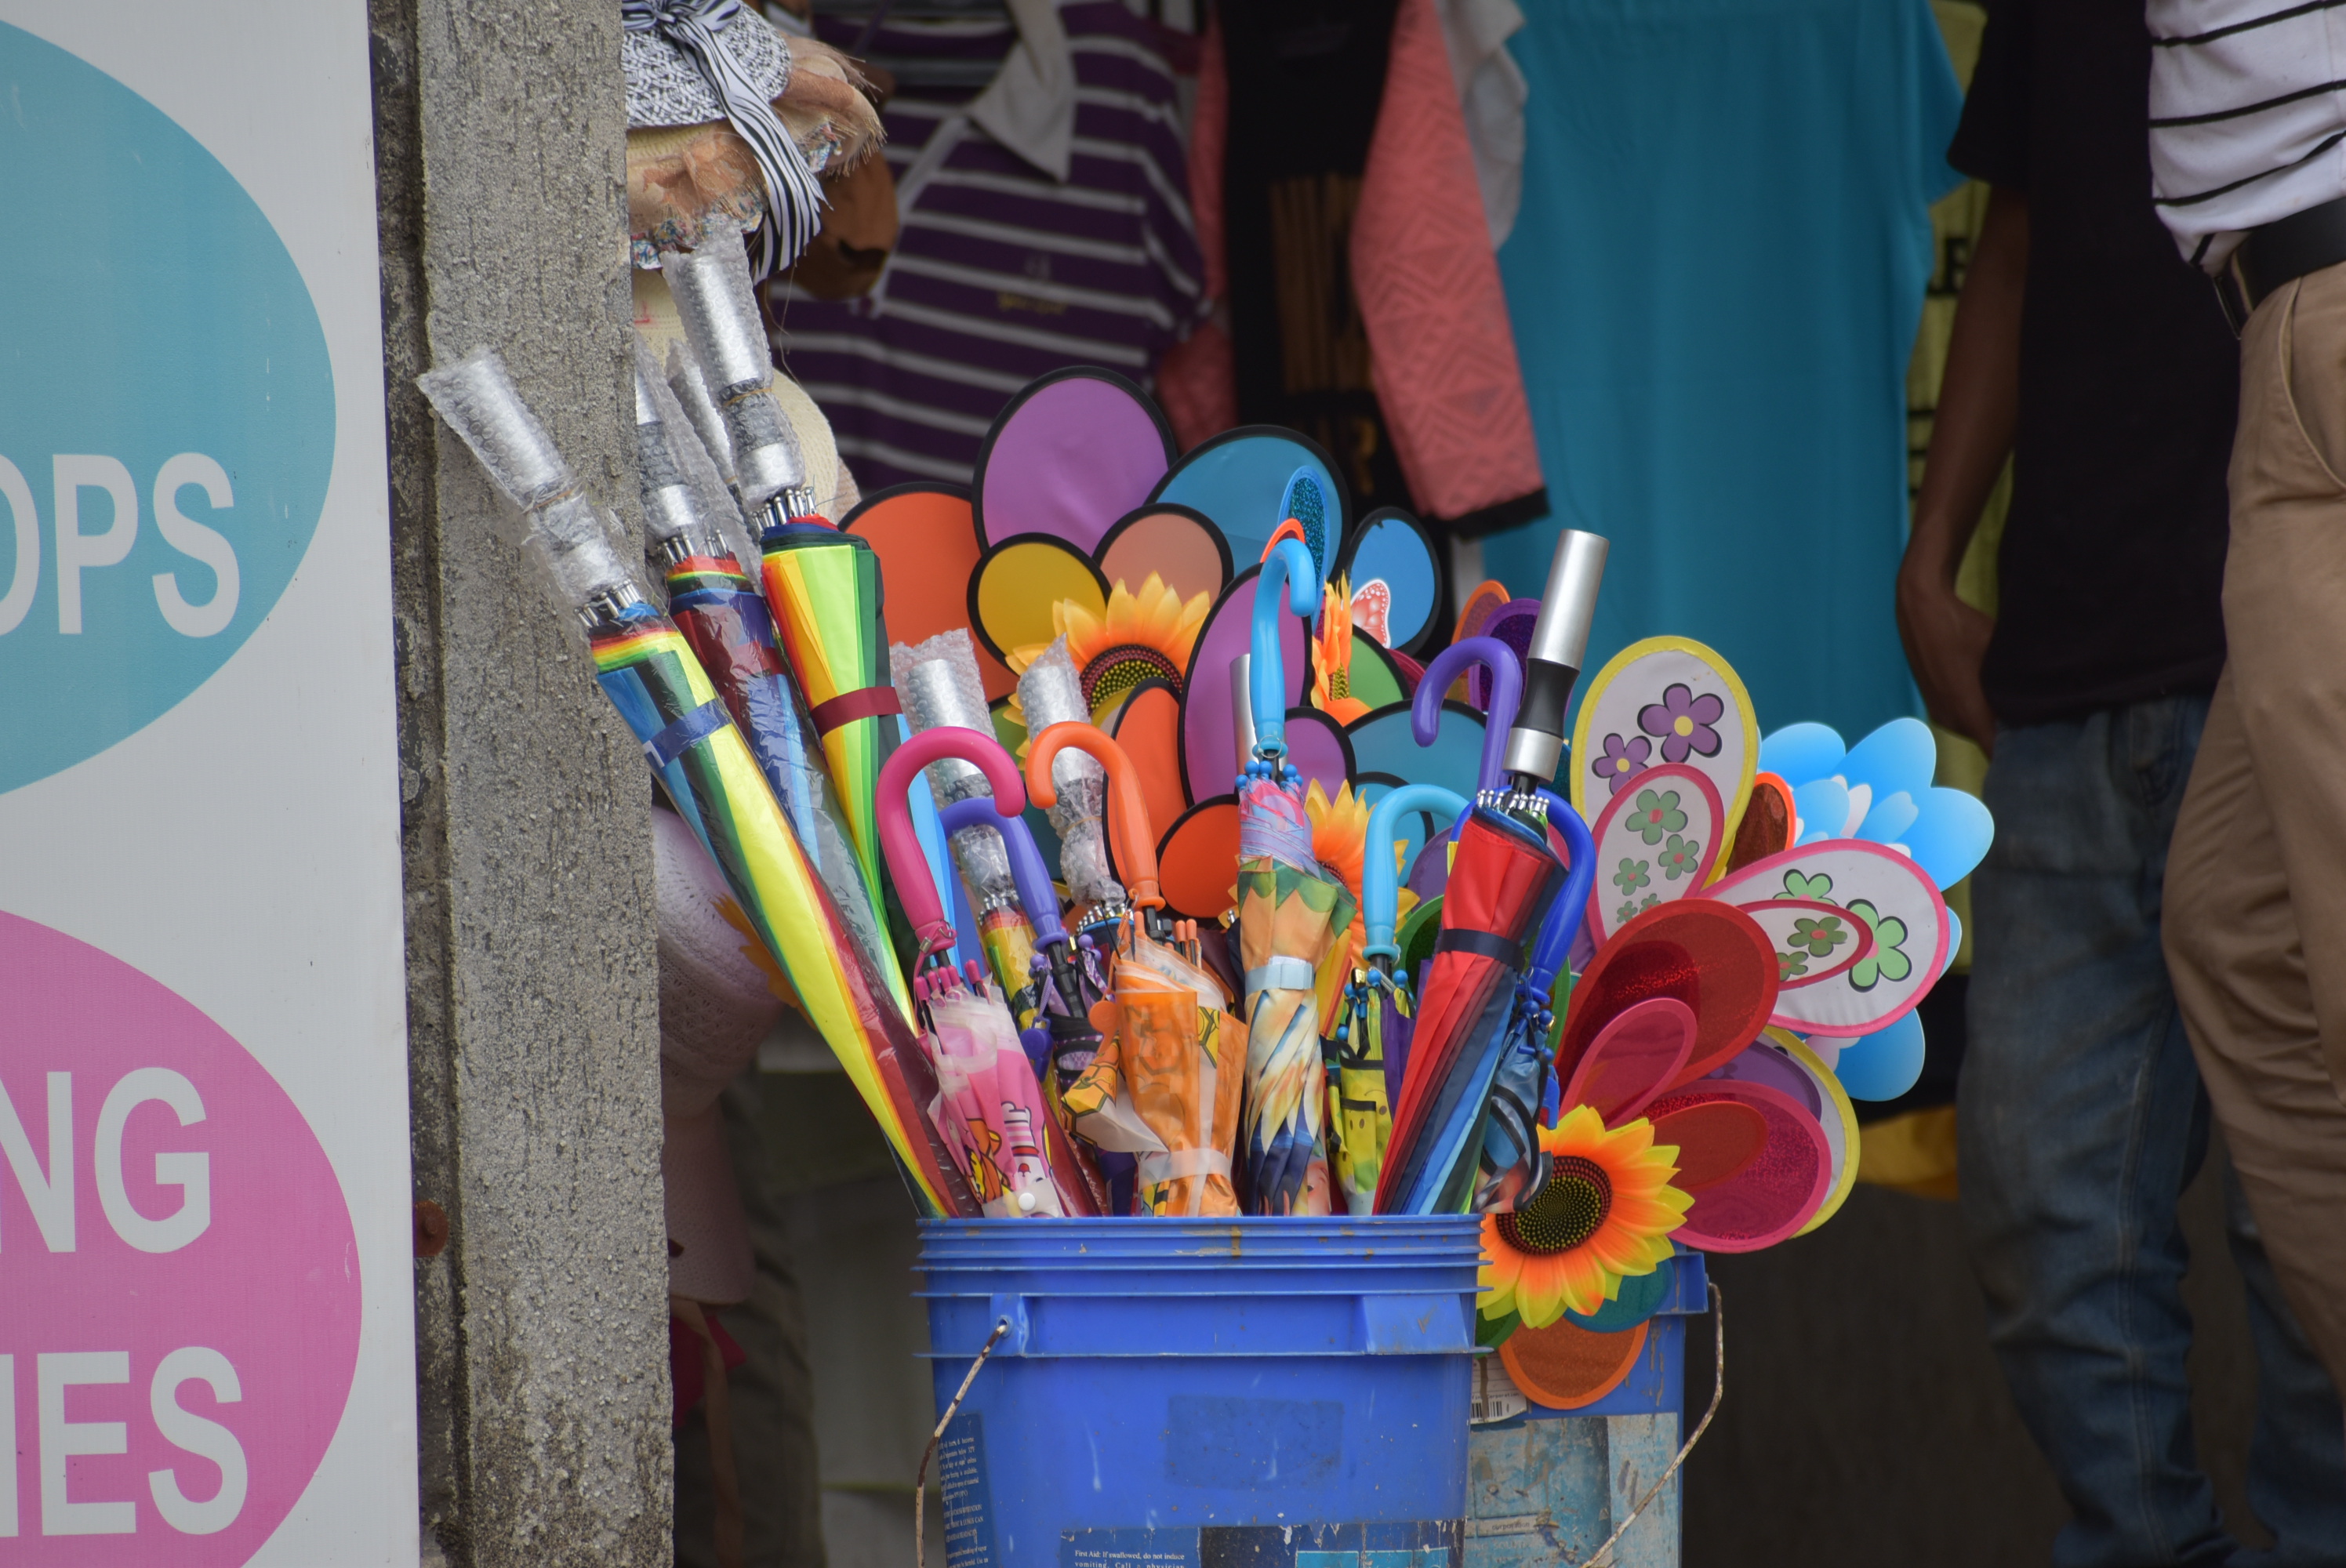
natural, visual arts, Colorfulness, art